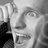
Emotion: surprise